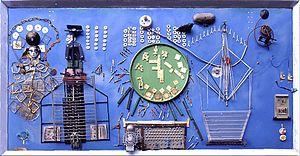
Irma Hünerfauth, également connue sous le nom de IRMAnipulations est une peintre, sculptrice et artiste d'objets allemande qui transforme les déchets de ferraille en sculptures, machines et objets d'art cinétique, se moquant de la société de consommation. Elle se rebelle contre l'académisme et suit les tendances radicales de l'art contemporain dans l'Allemagne de l'après-guerre. Son travail la relie aux artistes de la modernité d' après-guerre ainsi qu'aux artistes du Nouveau réalisme, comme Niki de Saint-Phalle, Jean Tinguely, Arman ou Daniel Spoerri.